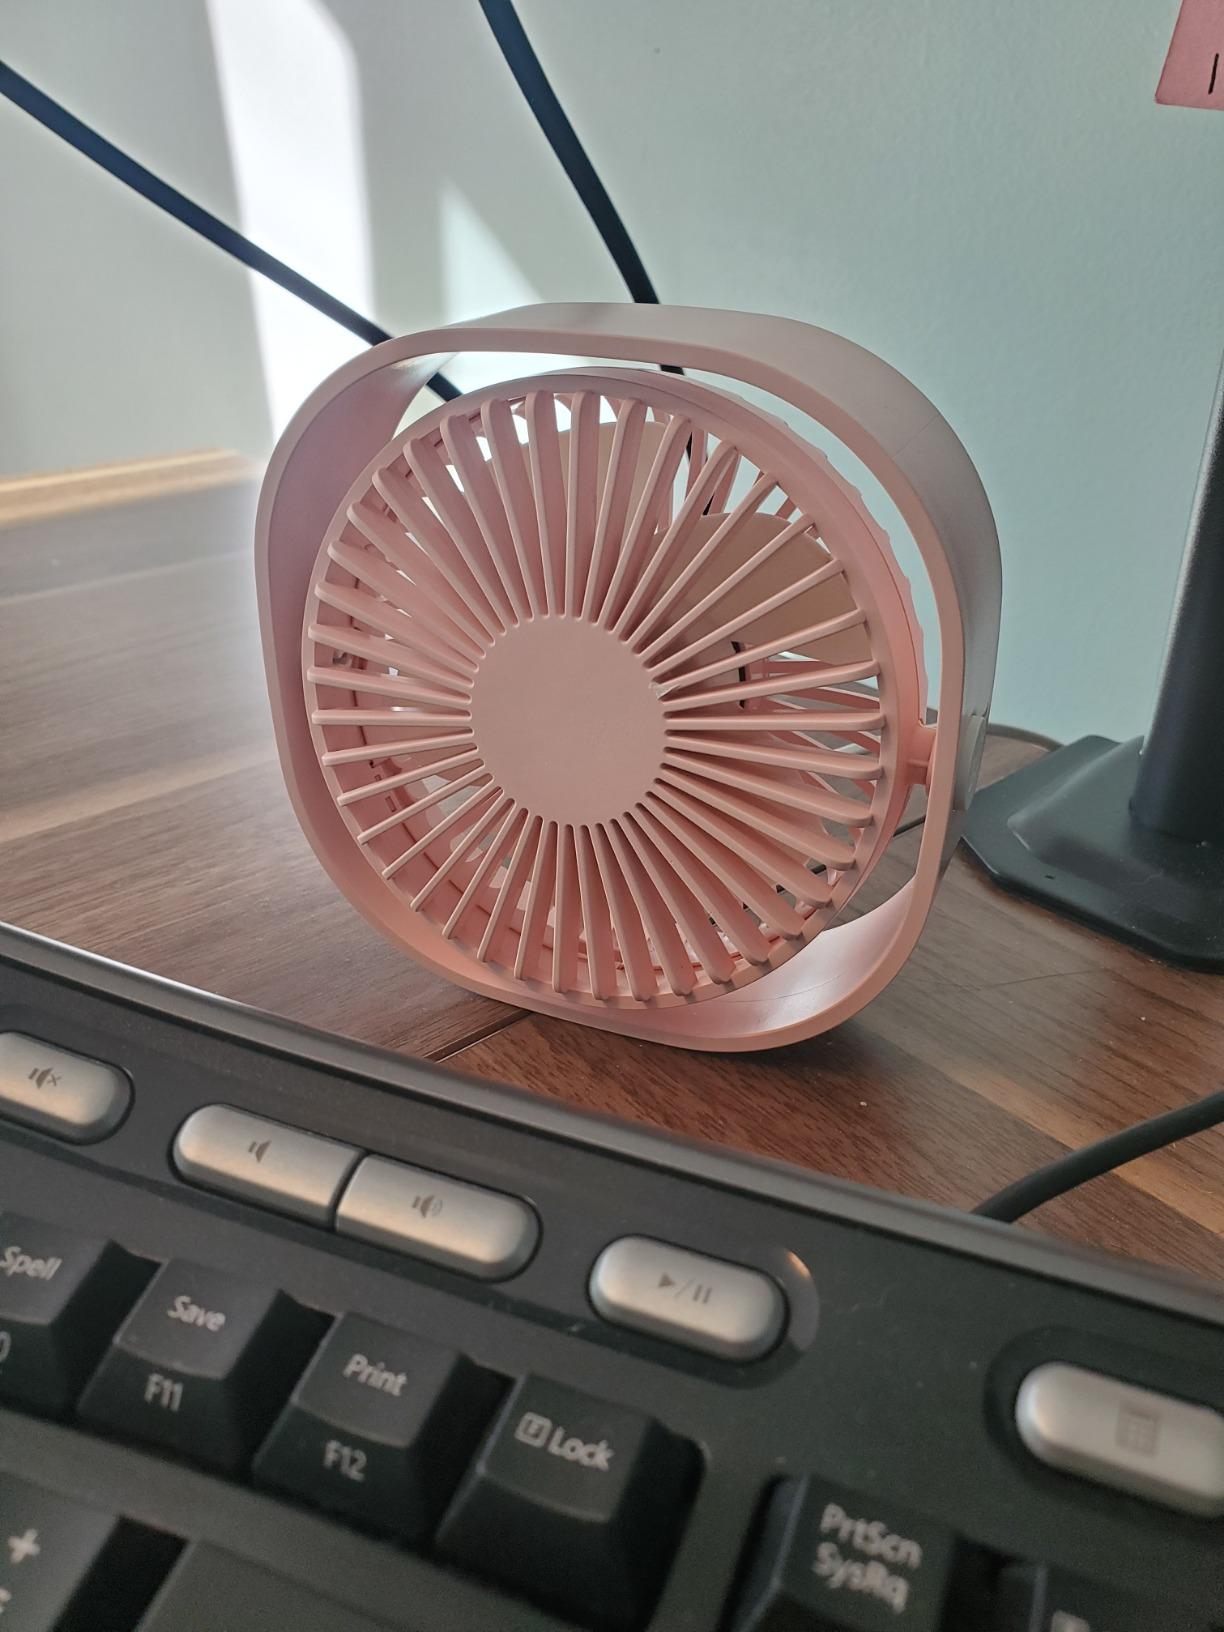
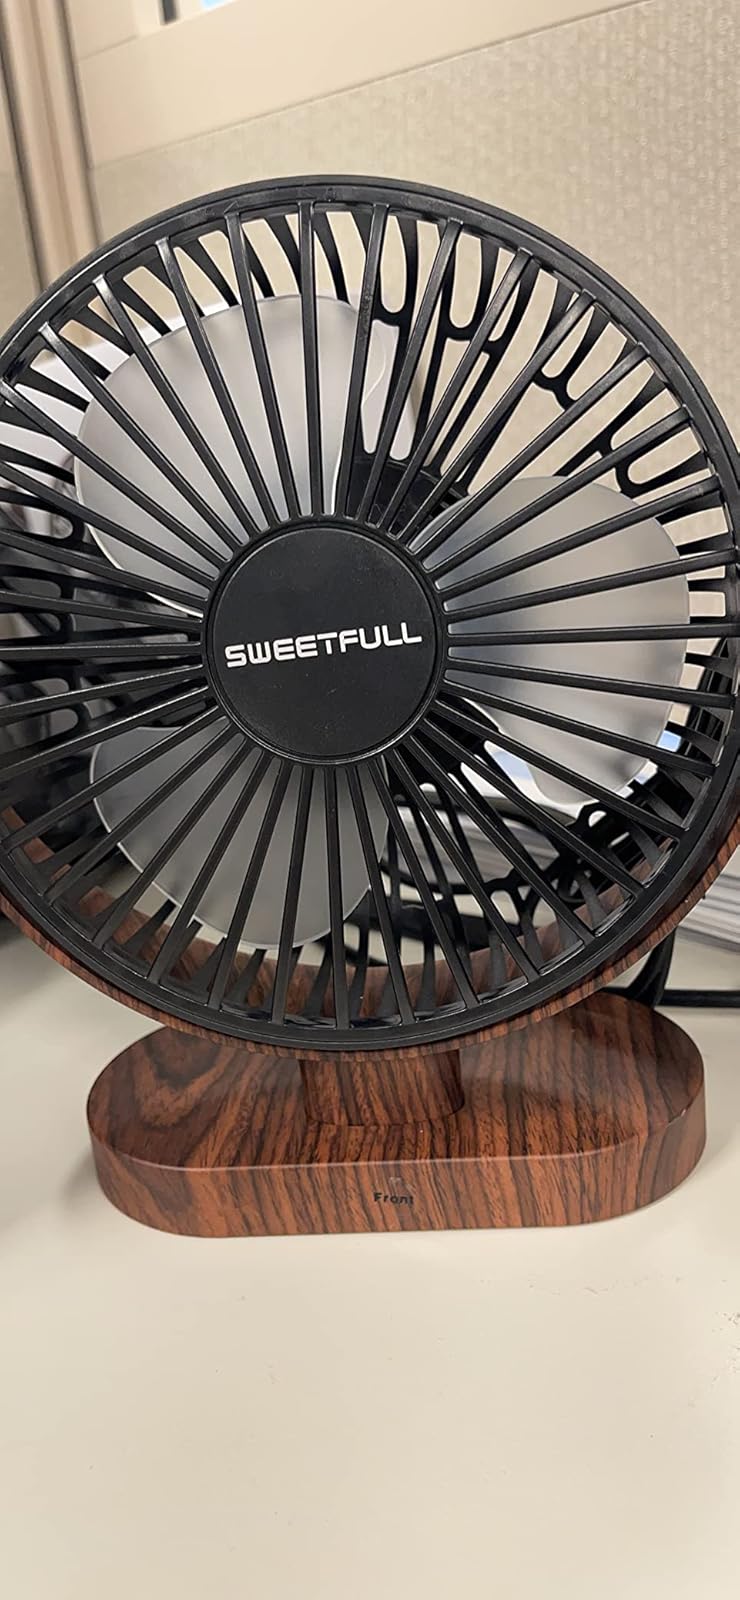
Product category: fan
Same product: no